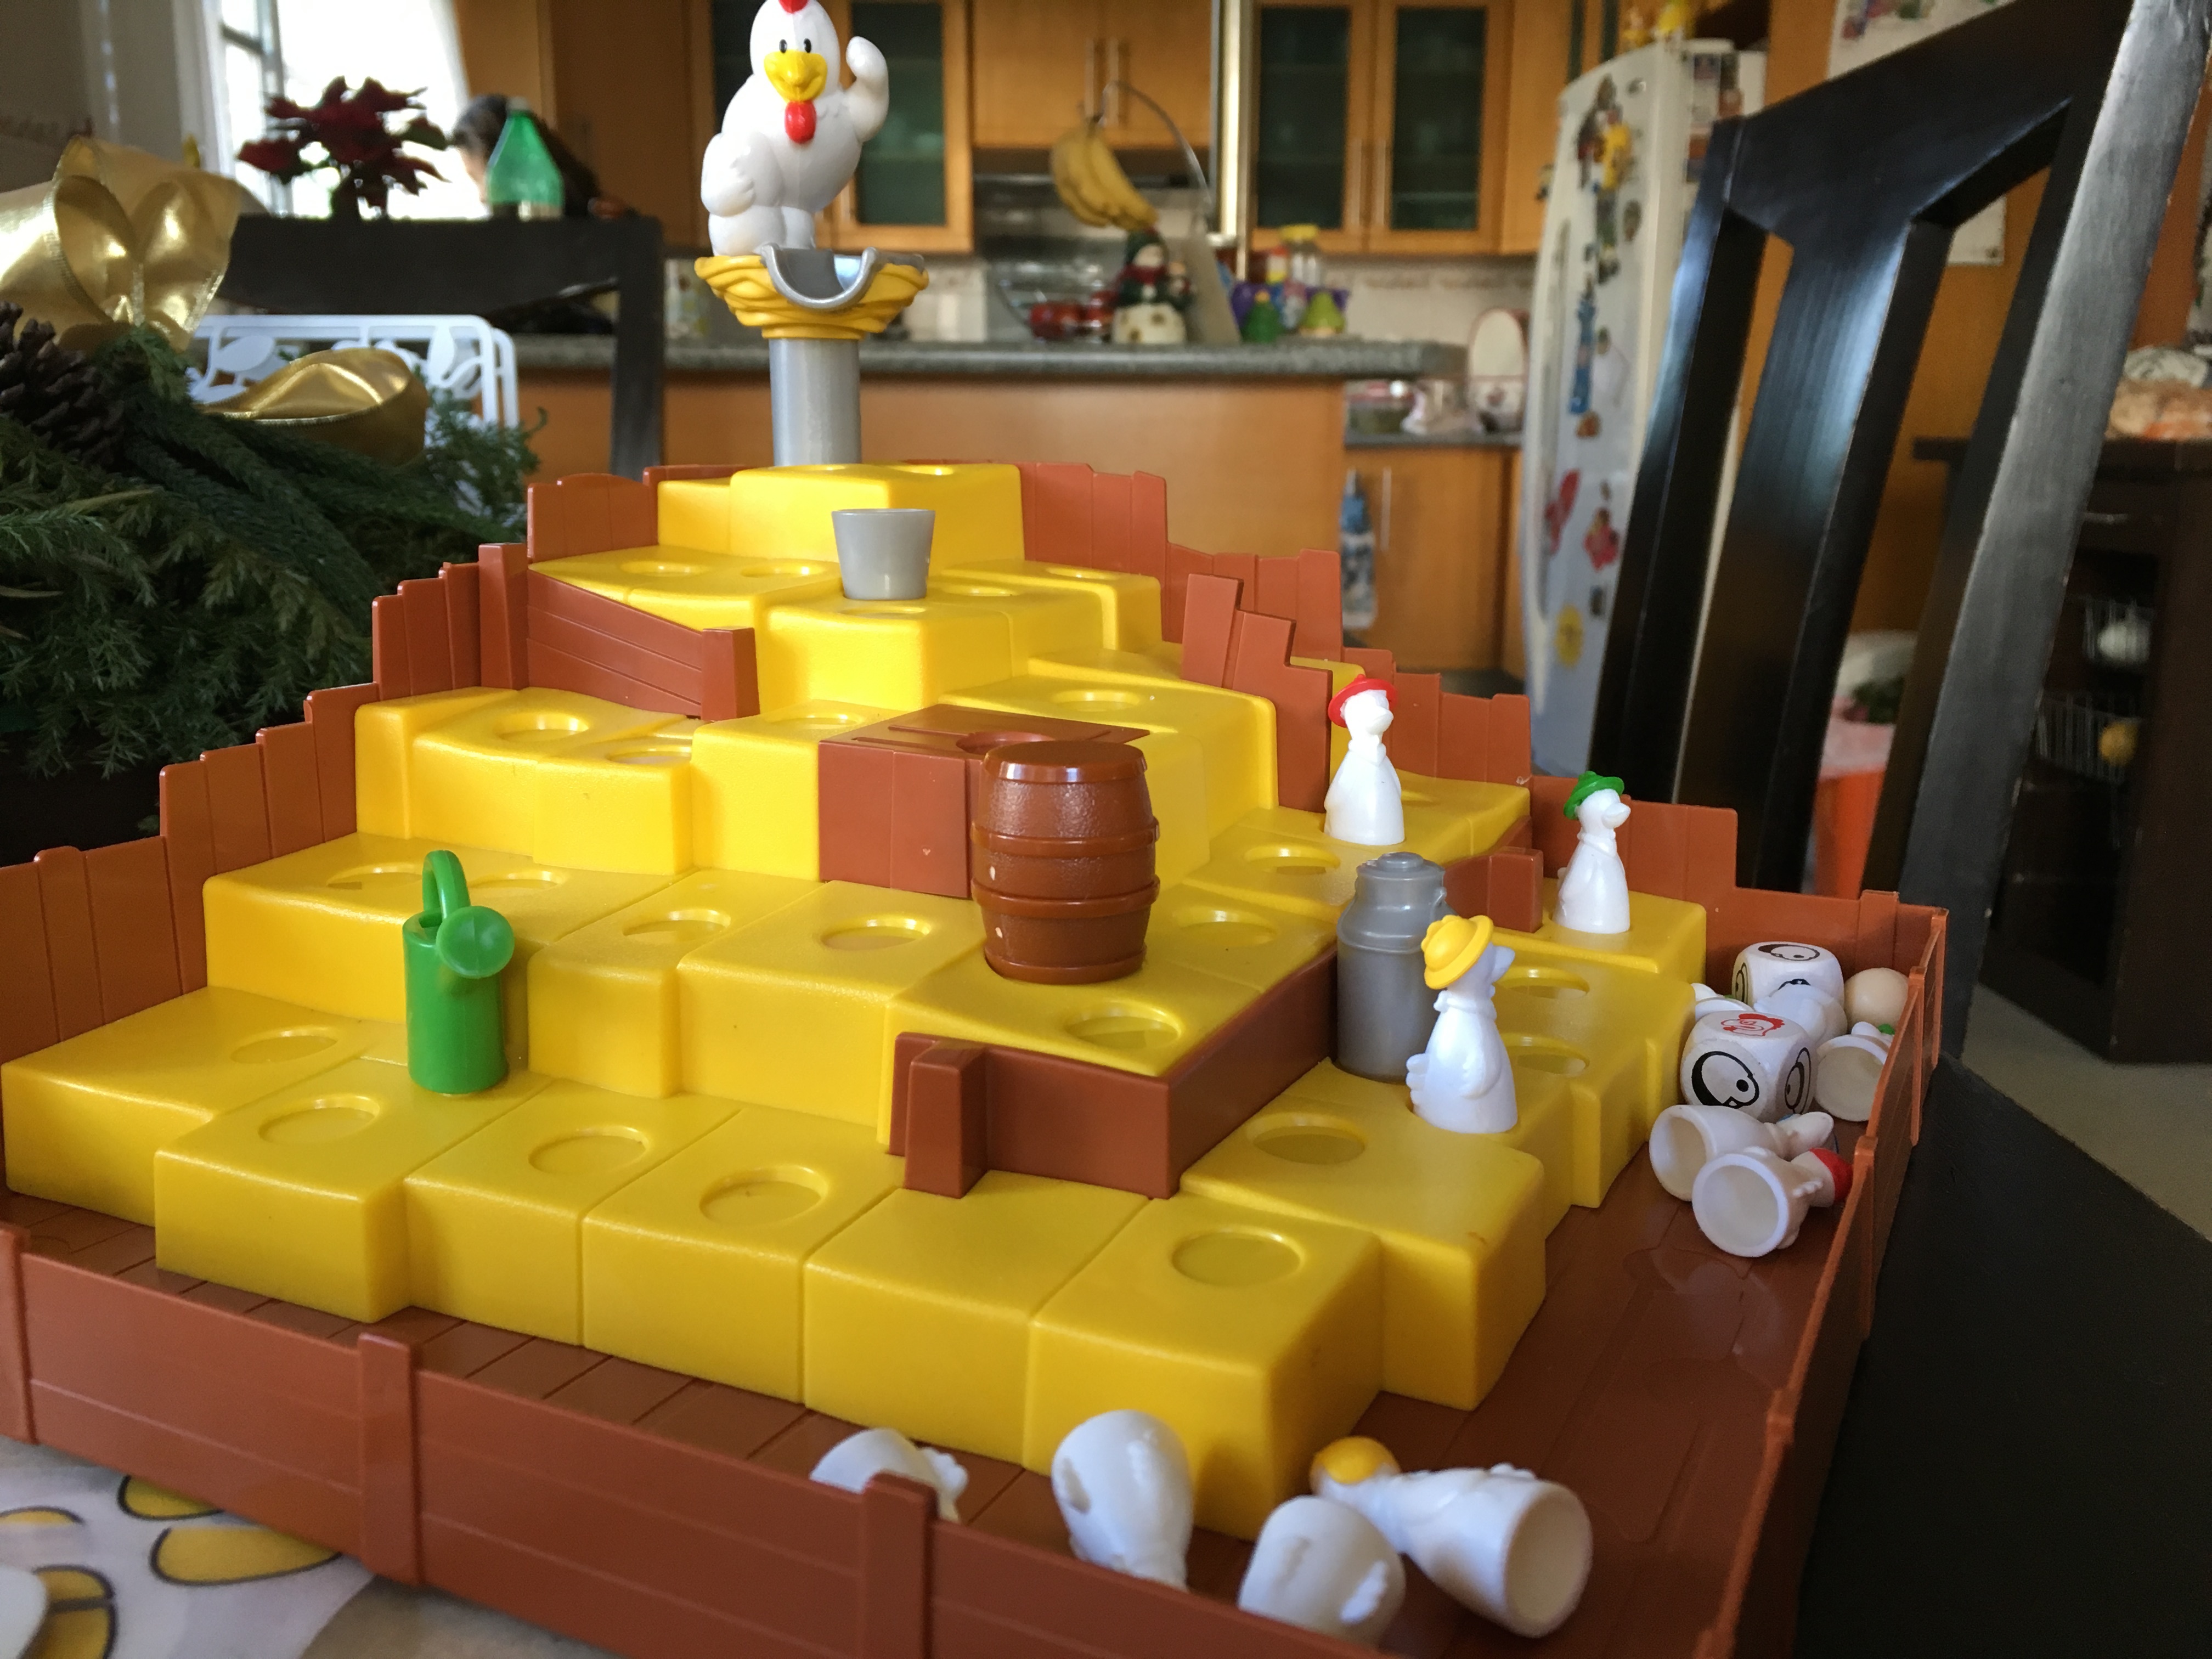
play, toy, lego, games